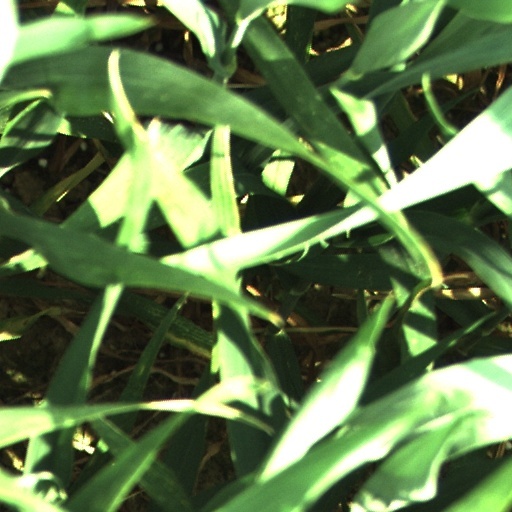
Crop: wheat